Alfsee

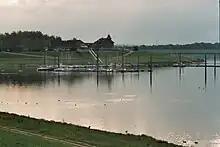
Boat harbour on the Alfsee

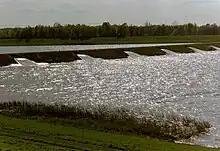
Spillway in the Alfsee

The water surface of the Alfsee covers 2.2 km and its shore is about 7 km long. Its maximum north-south length is 2.88 km. From east to west the lake is up to 330 m across in the south and 1,350 m in the north. It has a capacity of 20 million m at a depth of 2 m.